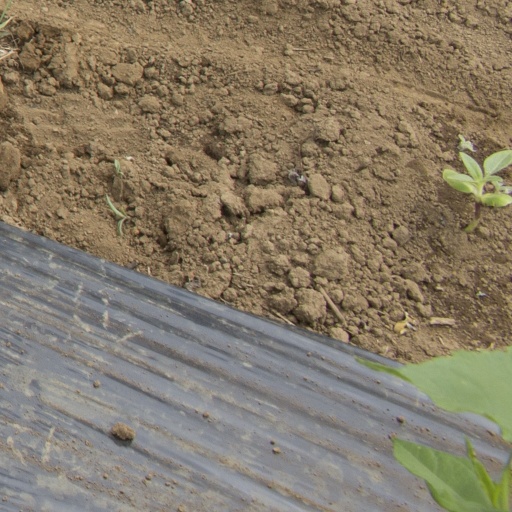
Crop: Jerusalem artichoke